Boyd Cordner

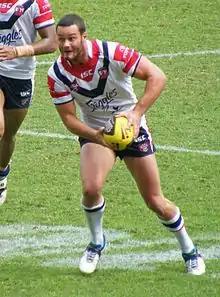
Cordner playing for the Roosters in 2011

In Round 13 of the 2011 NRL season, Cordner made his NRL debut for the Sydney Roosters against the New Zealand Warriors at the SFS, playing off the interchange bench in the Roosters 13–6 win. Cordner finished his debut year in the NRL with him playing in seven matches for the Sydney Roosters.